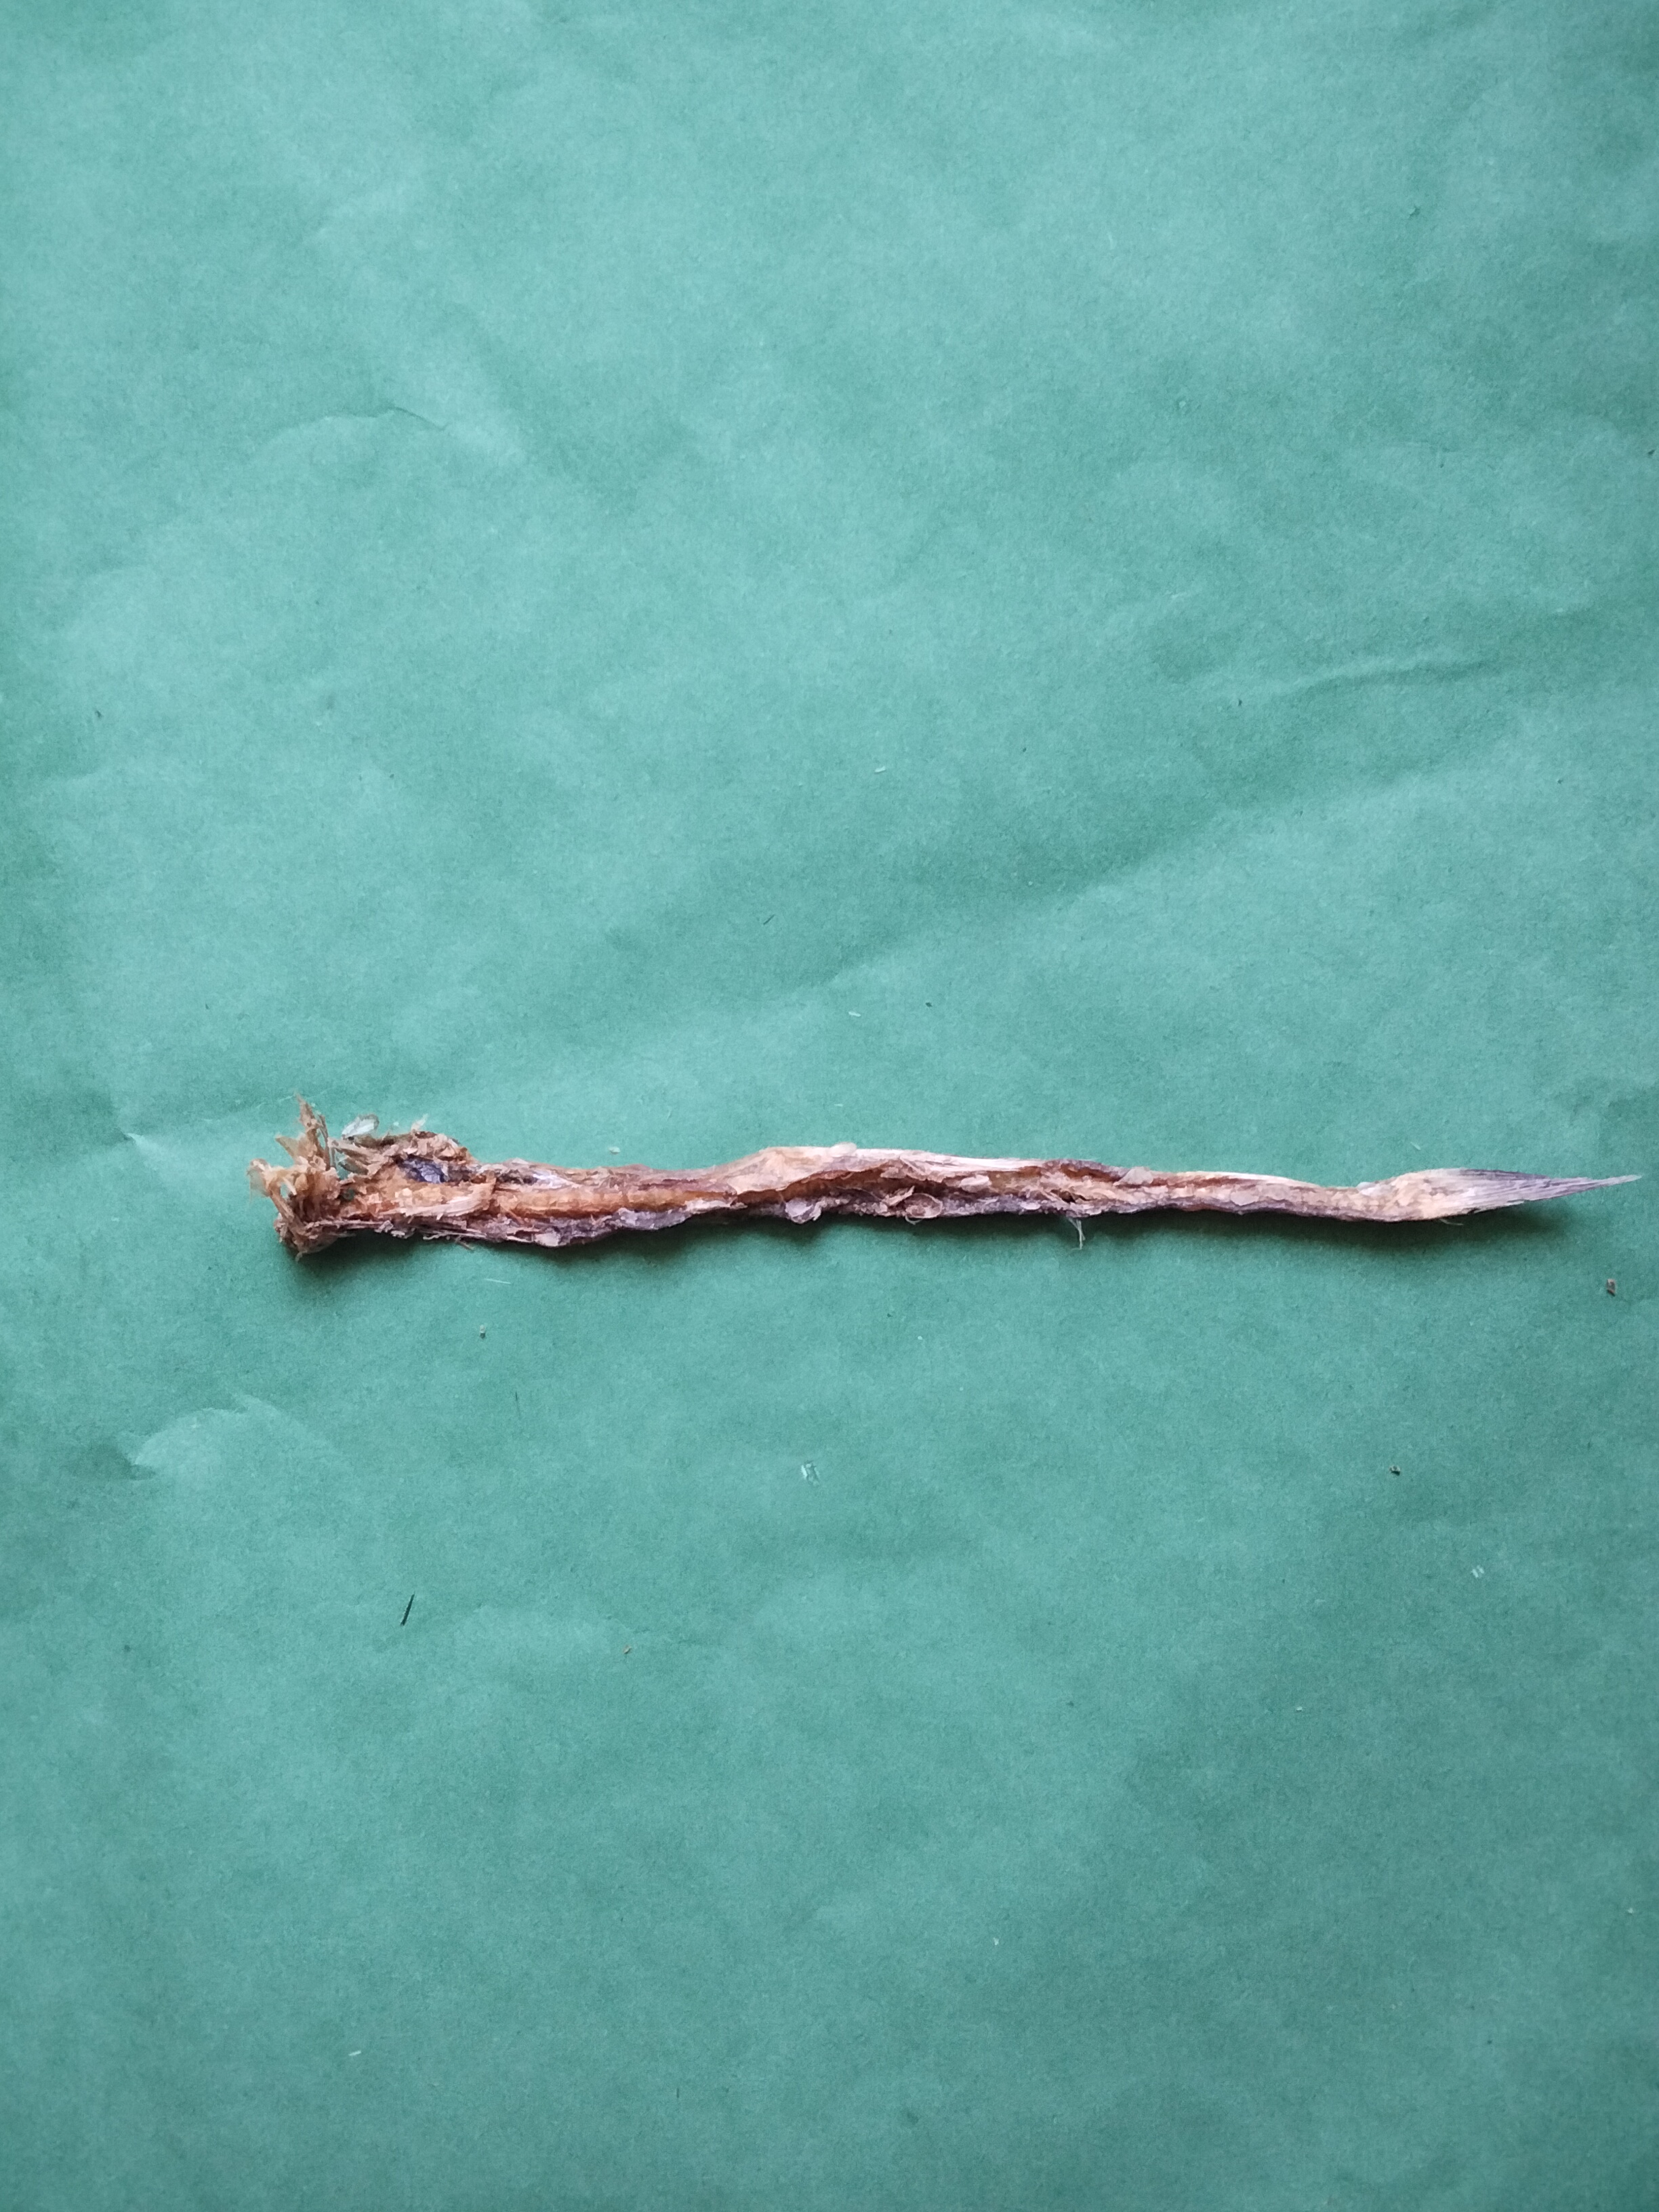
Species: Loitta